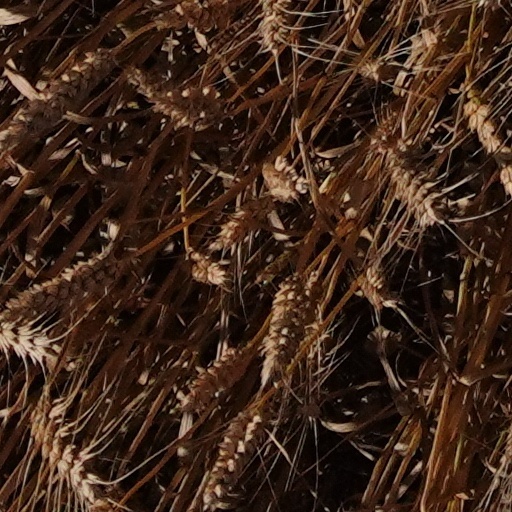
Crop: wheat